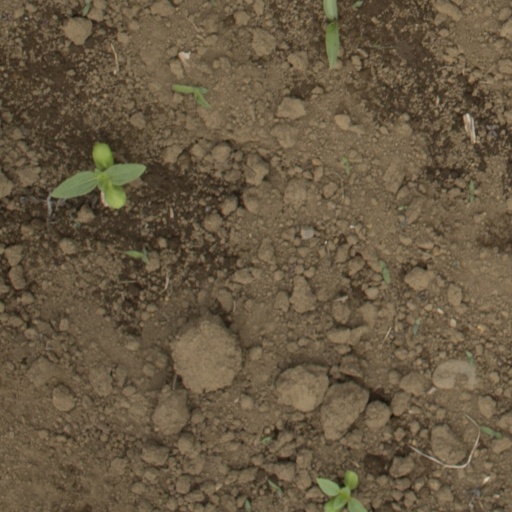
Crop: Jerusalem artichoke